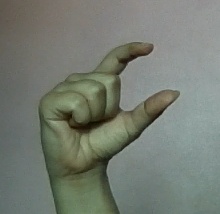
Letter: dal